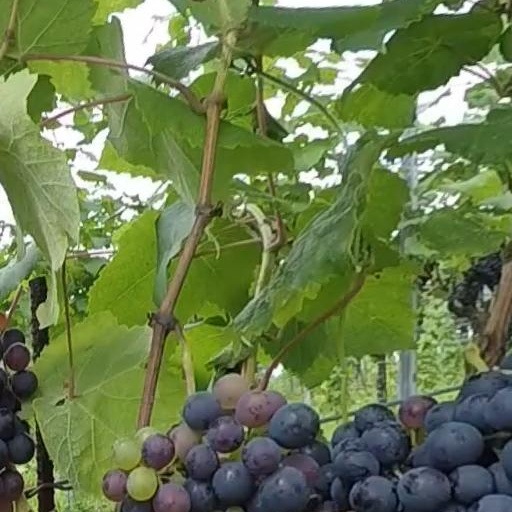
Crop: grape